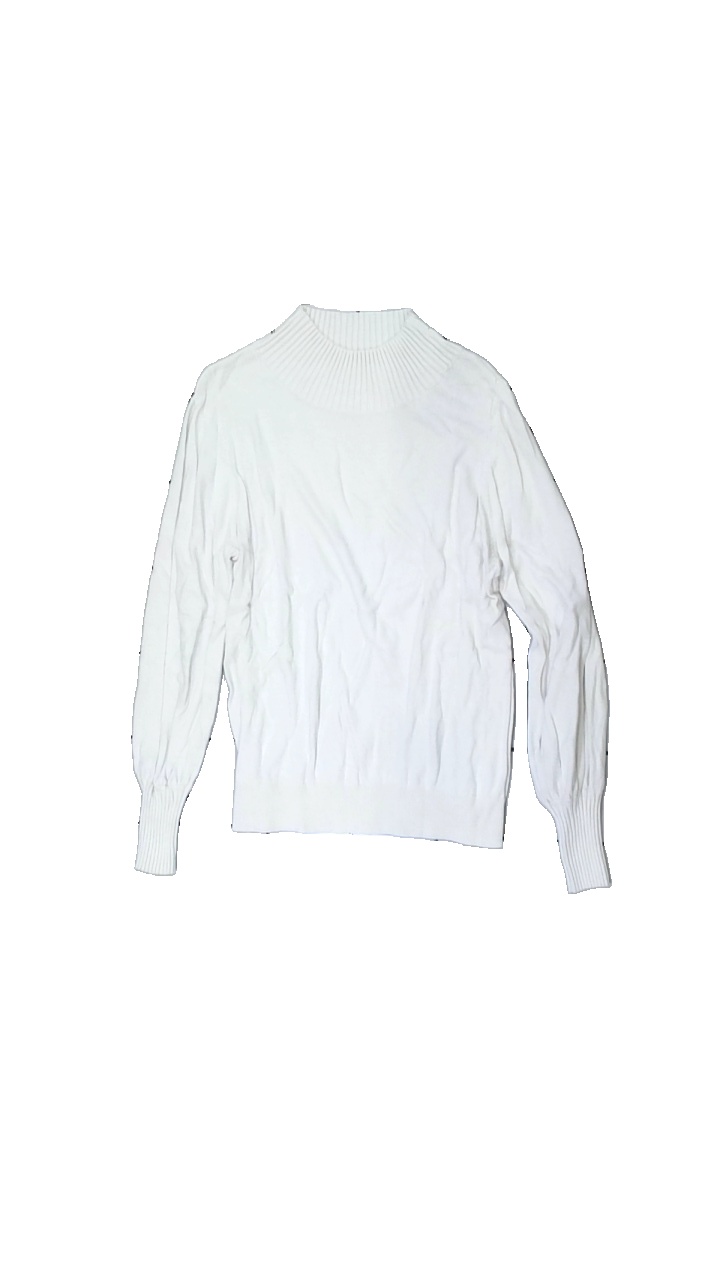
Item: Top (Ladies)
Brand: Inwear
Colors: White
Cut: Regular, Turtle neck
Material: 54% viscose 46% nylone
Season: All
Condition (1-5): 4
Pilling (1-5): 5
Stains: Minor
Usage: Export
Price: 50-100